Northern Hub

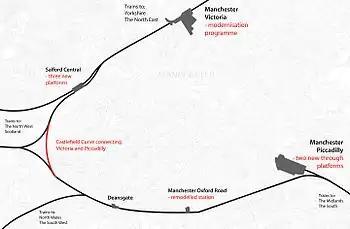
Schematic map showing rail improvements around Manchester city centre for the Northern Hub project

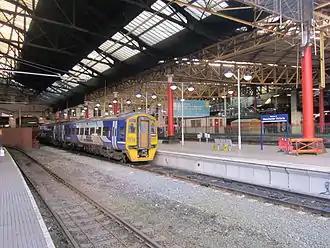
Terminating platforms at in 2012, before modernisation

The Northern Hub was a rail upgrade programme between 2009 and 2020 in Northern England to improve and increase train services and reduce journey times between its major cities and towns, by electrifying lines and removing a major rail bottleneck in Manchester. It was predicted to stimulate economic growth in the region. The project had several elements but the prime objective was to eradicate the bottleneck in Manchester and allow trains to travel through the city at speed without stopping. The project was announced as the Manchester Hub in 2009. The project's steering partnership involved Network Rail, Deutsche Bahn, First TransPennine Express, Northern Rail, East Midlands Trains, CrossCountry, Freightliner, the Department for Transport, Transport for Greater Manchester and Merseytravel.